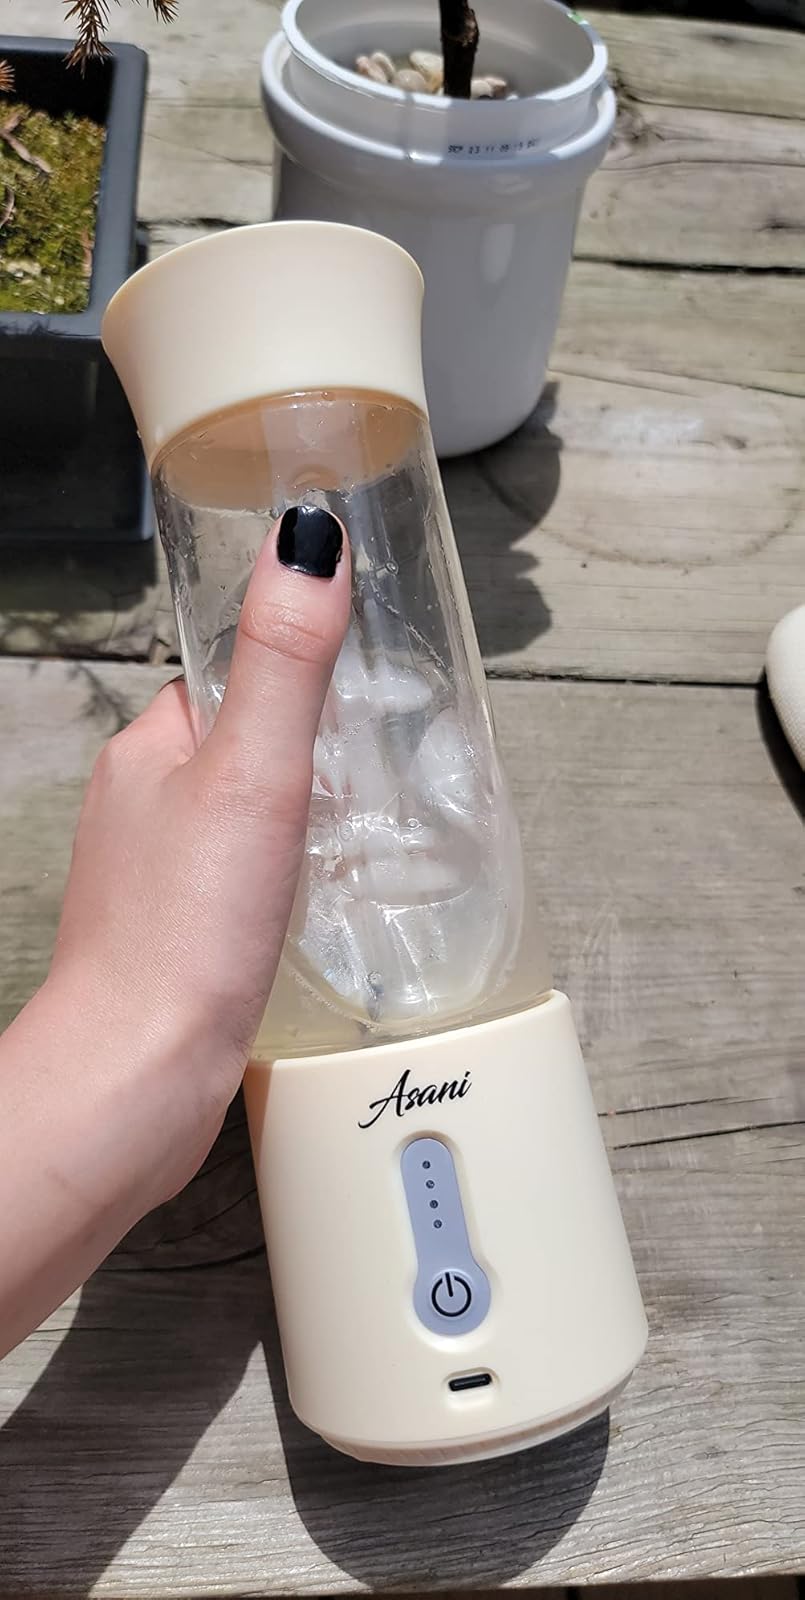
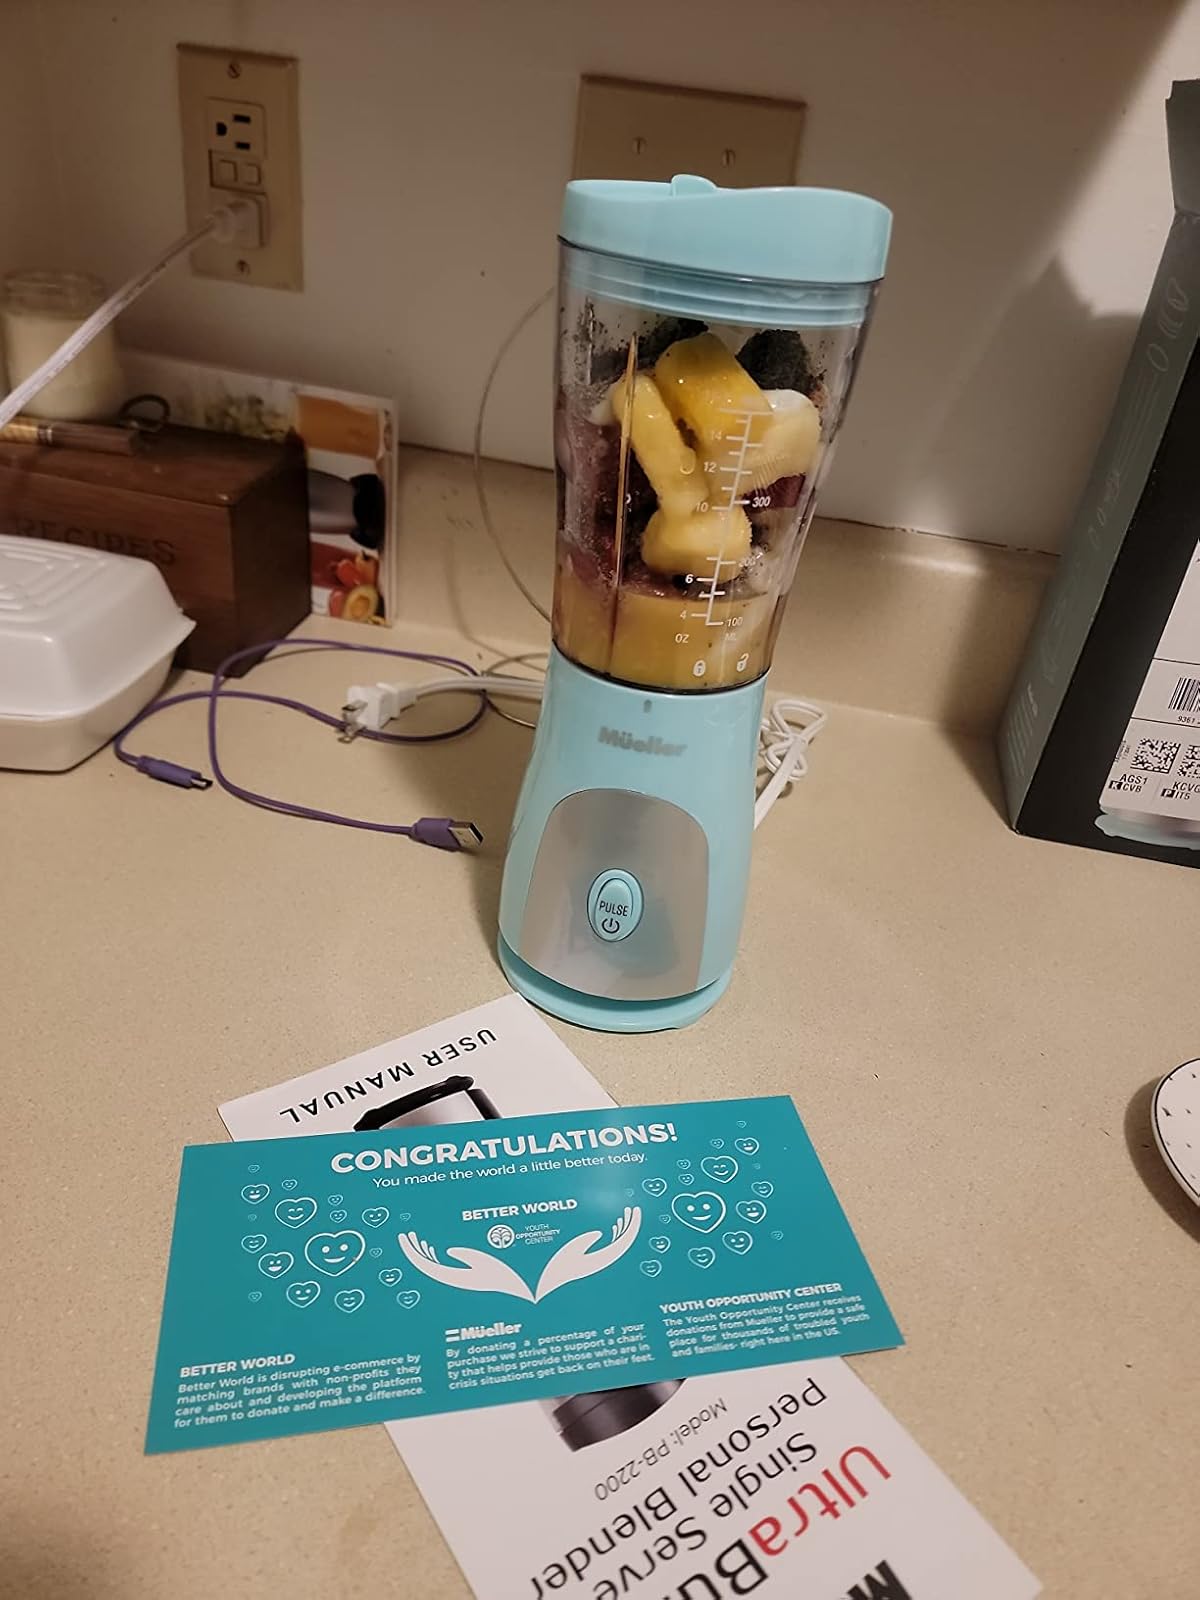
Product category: items_blender
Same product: no